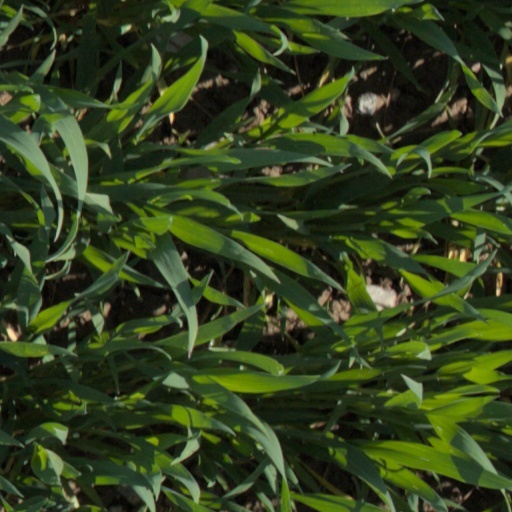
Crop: wheat